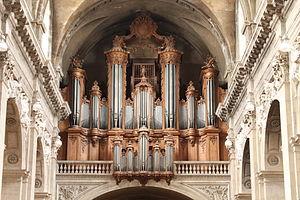
Buffet du grand orgue de la cathédrale de Nancy
Le grand orgue de la cathédrale de Nancy est un orgue dont la construction a débuté en 1756 ; il est situé en tribune au-dessus du portail central de la cathédrale Notre-Dame-de-l'Annonciation de Nancy. Il est classé au titre des monuments historiques.
Nancy /nɑ̃.si/ est une commune française située en Lorraine au bord de la Meurthe à quelques kilomètres en amont de son point de confluence avec la Moselle, un affluent du Rhin, à 281 km à l'est de Paris et 116 km à l'ouest de Strasbourg. C'est la préfecture du département de Meurthe-et-Moselle, en région Grand Est. Ses habitants sont appelés les Nancéiens.
Jean-Nicolas Jennesson était un architecte lorrain.
Cet article recense les orgues protégés aux monuments historiques en Lorraine, France.
Nicolas Dupont est un facteur d'orgue français. Il est sans doute l'un des plus grands facteur d'orgues de Lorraine